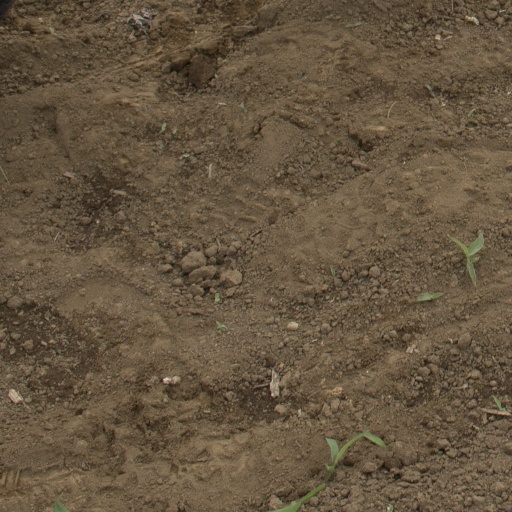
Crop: Jerusalem artichoke